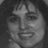
Emotion: happy